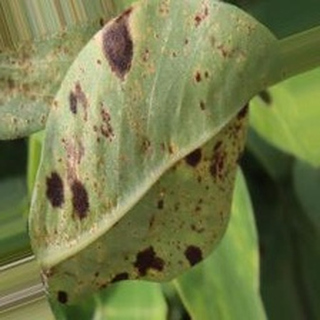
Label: groundnut_rust